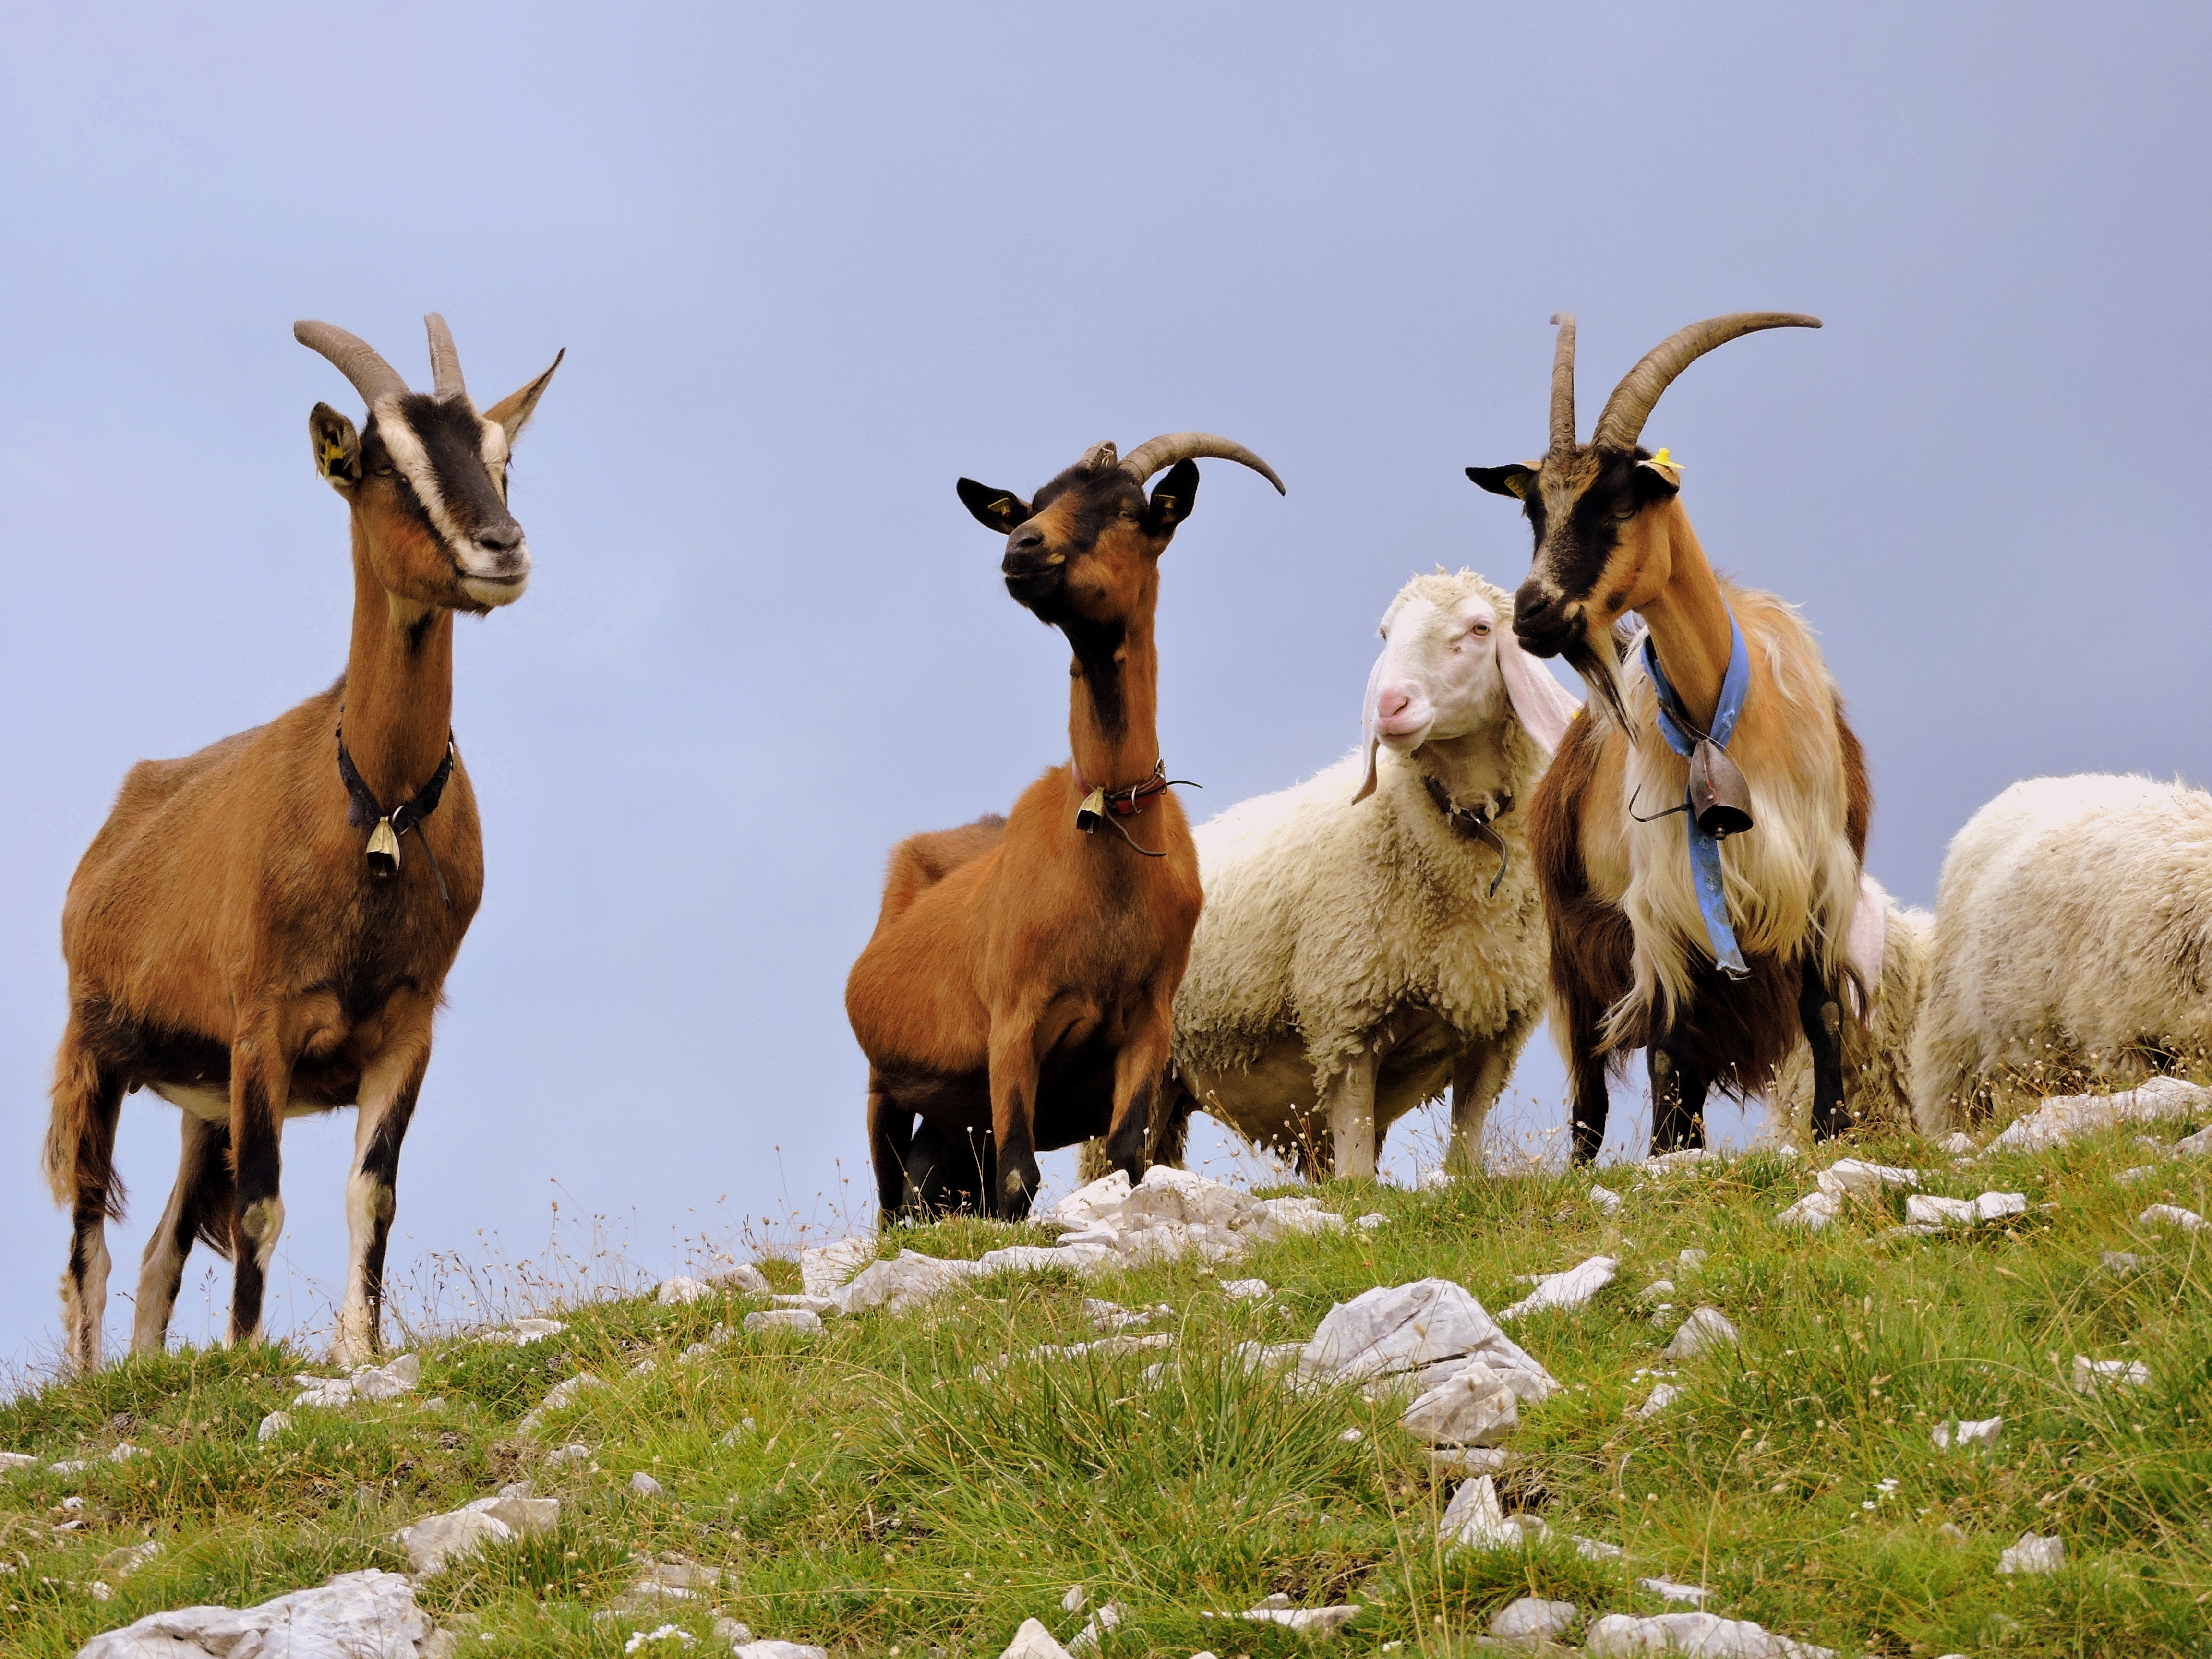
grass, mountain, animal, flock, wildlife, goat, horn, green, herd, pasture, grazing, sheep, mammal, fauna, prato, goats, vertebrate, bighorn, capra, barbary sheep, mustang horse, cow goat family